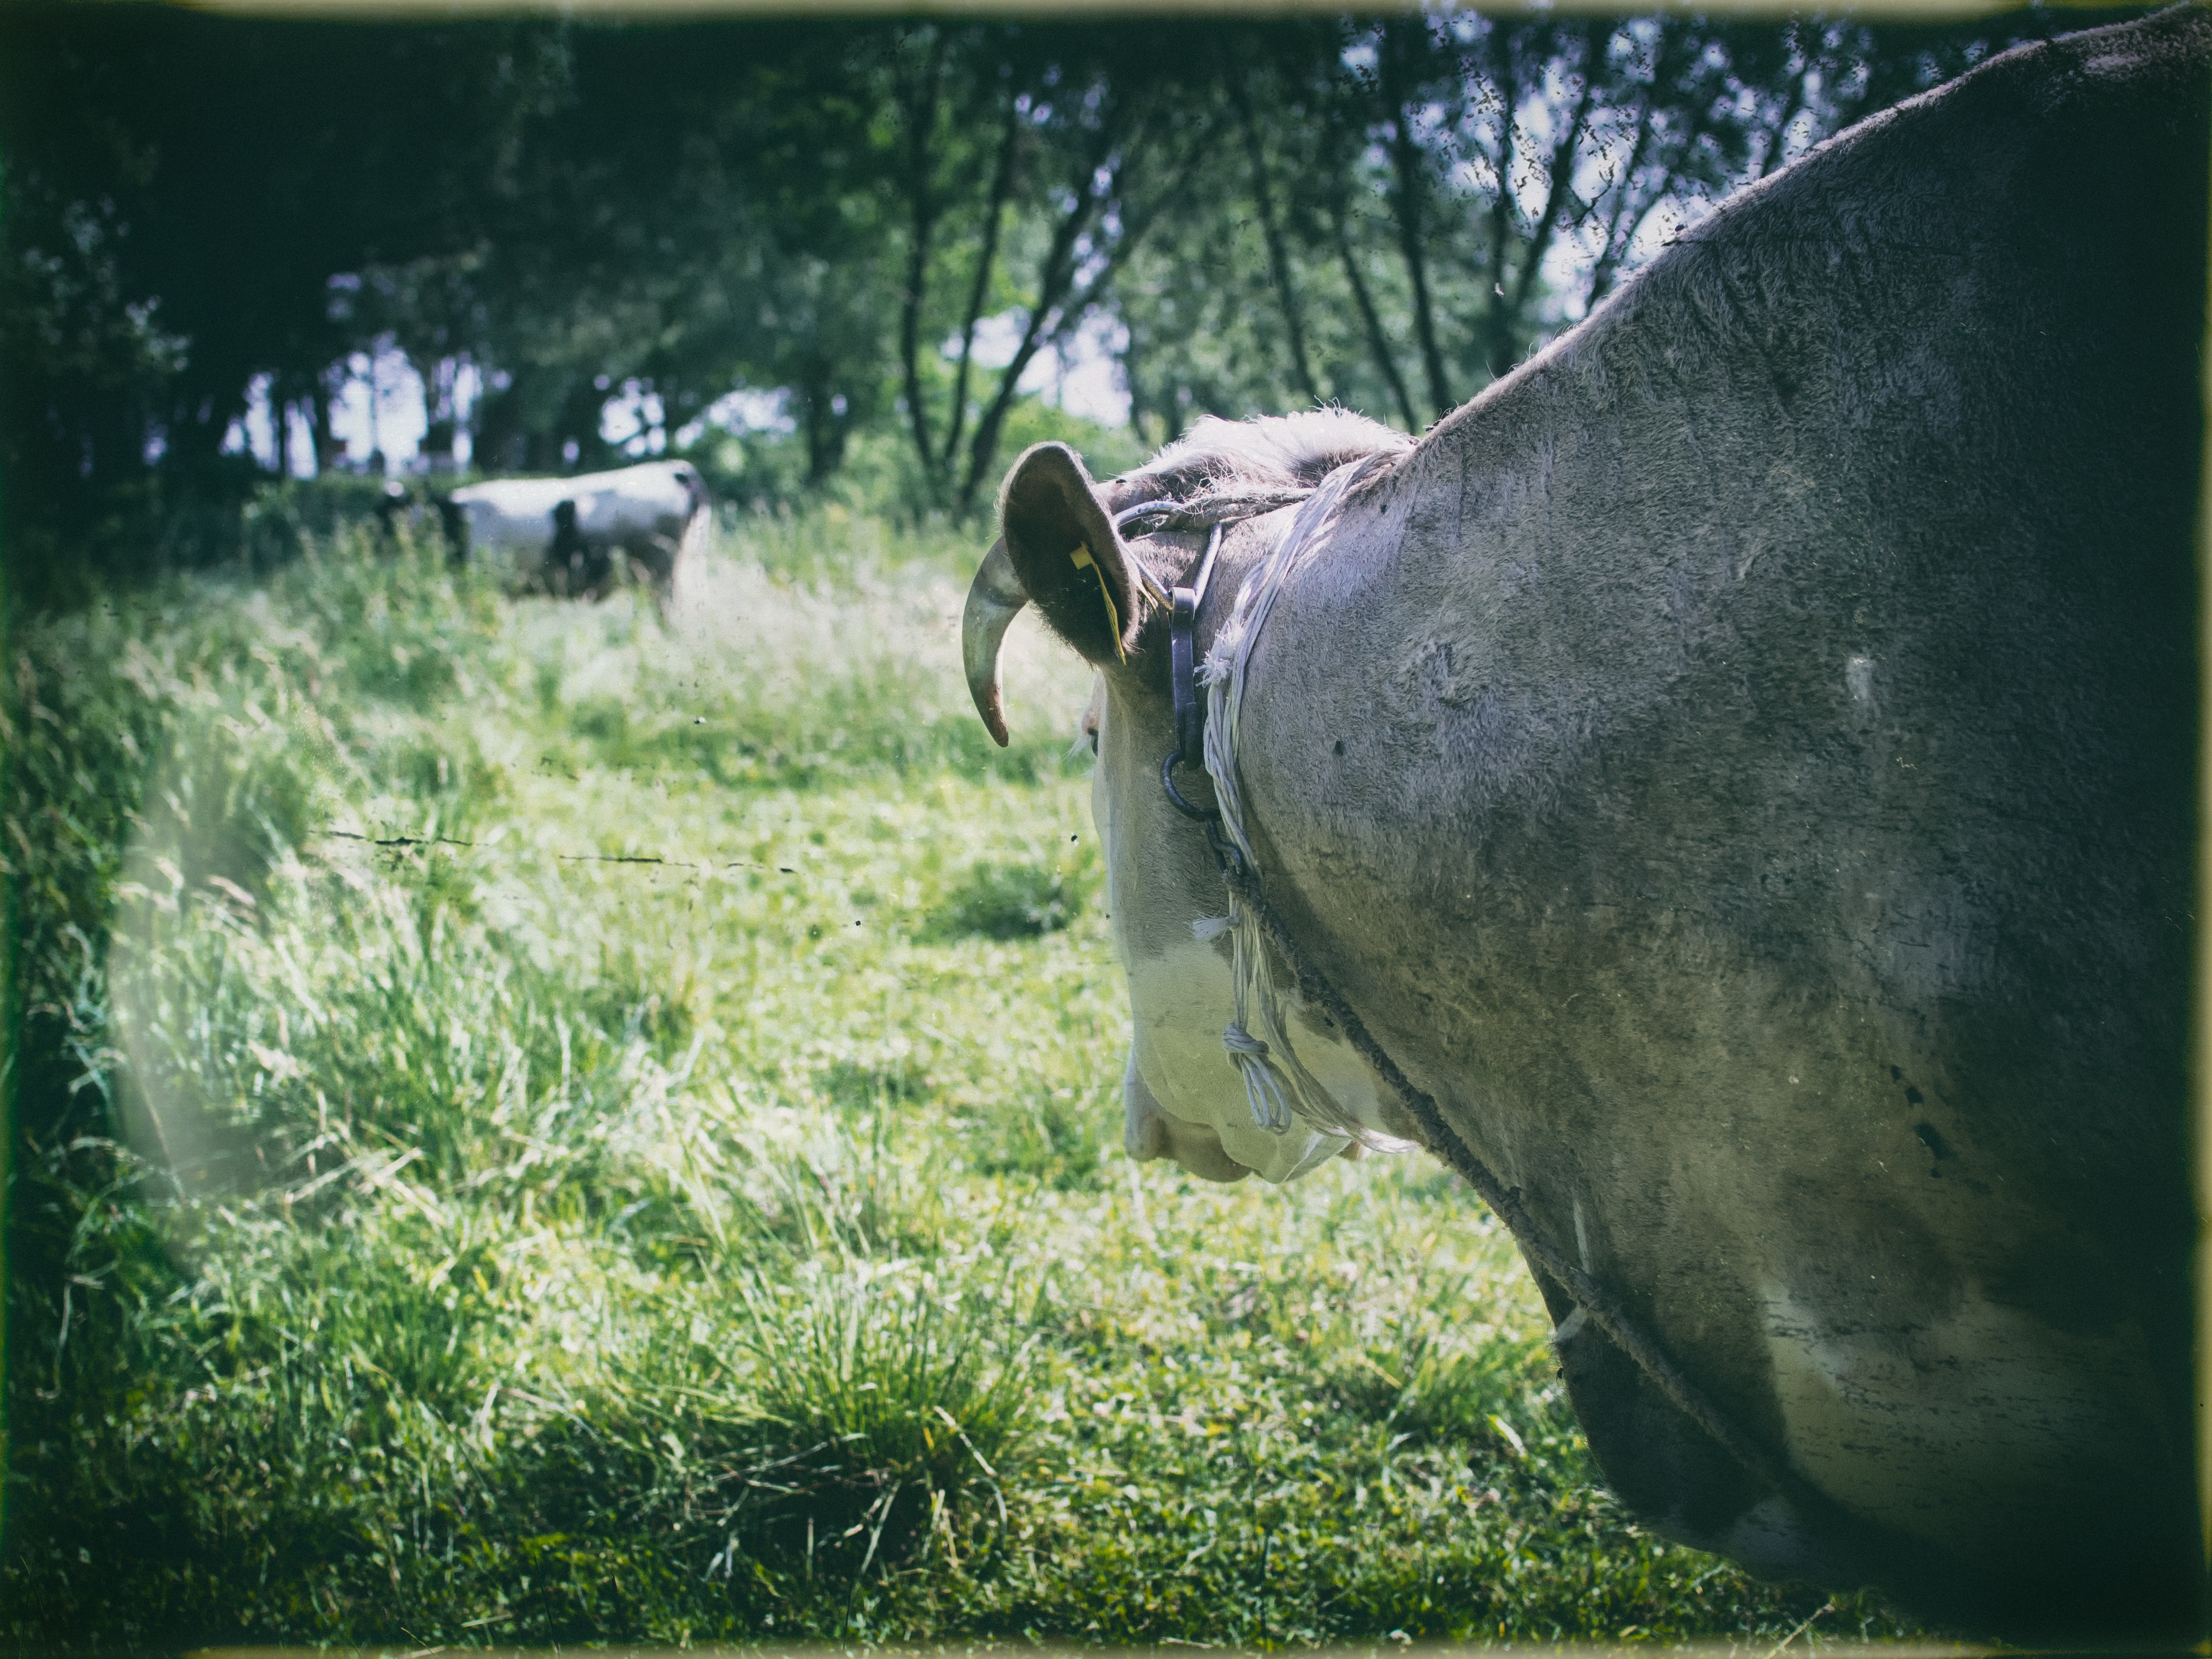
grass, meadow, wildlife, zoo, green, pasture, grazing, horse, mammal, fauna, rural area, cattle like mammal, horse like mammal